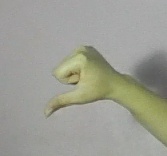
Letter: waw